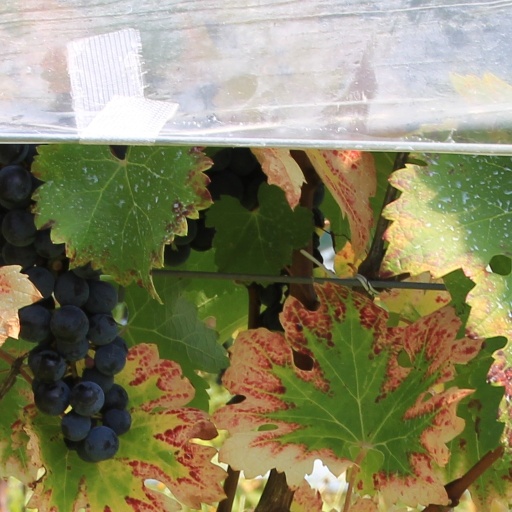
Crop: grape